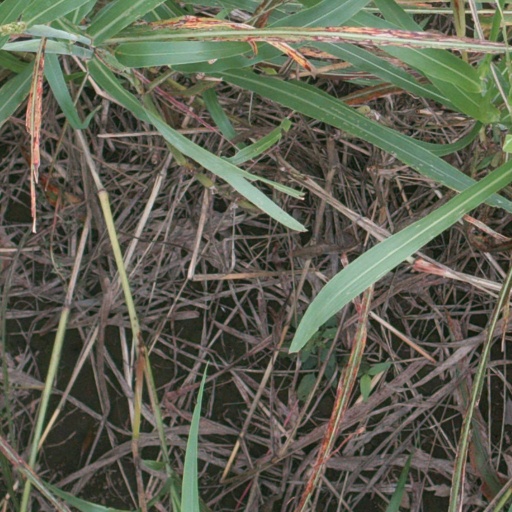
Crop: sorghum